Andean preceramic

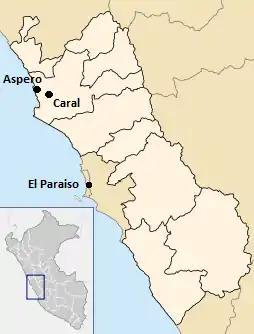
Map of Caral/Norte Chico sites showing their locations in Peru

Caral/Norte Chico is one of the most notable and well-studied cultures in Peruvian archaeology. The most impressive achievement of this civilization was its monumental architecture, including large earthwork platform mounds and sunken circular plazas. Also, these preceramic peoples built massive irrigation and water management projects.